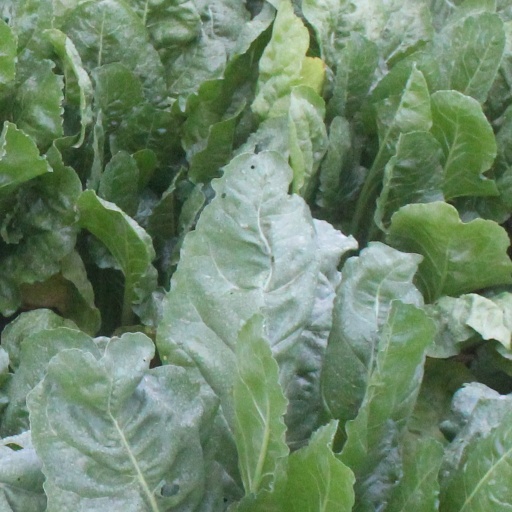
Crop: sugar beet